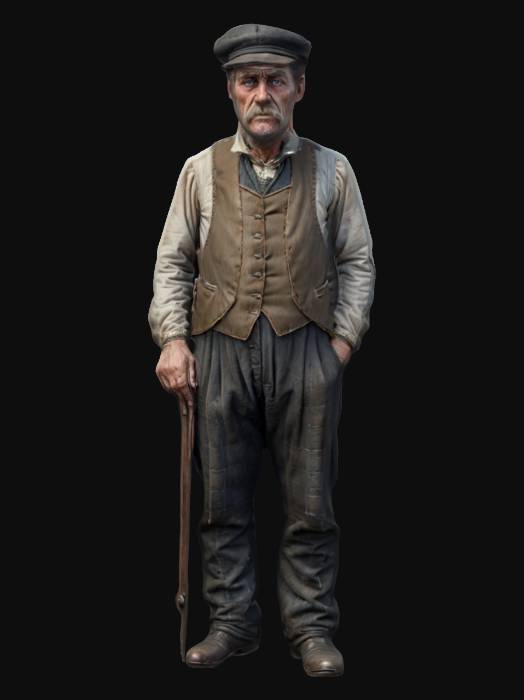
미적 점수 (1~10점): 7